Hartford circus fire

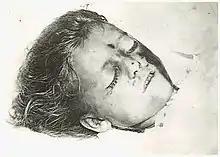
Connecticut State Police photo

The best-known victim of the circus fire was a young blond girl wearing a white dress. She is known only as "Little Miss 1565", named after the number assigned to her body at the city's makeshift morgue. Oddly well preserved even after her death, her face has arguably become the most familiar image of the fire. Her true identity has been a topic of debate and frustration in the Hartford area since the fire occurred. She was buried without a name in Hartford's Northwood Cemetery, where a victims' memorial also stands. Two police investigators, Sgts. Thomas Barber and Edward Lowe, photographed her and took fingerprints, footprints and dental charts. Despite massive publicity and repeated displays of the famous photograph in nationwide magazines, she was never claimed. Barber and Lowe spent the rest of their lives trying to identify her. They decorated her grave with flowers each Christmas, Memorial Day and July 4. After their deaths, a local flower company continued to decorate the grave.